Ulverston

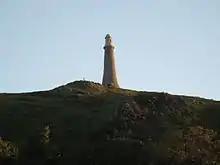
Hoad Hill and the Hoad Monument, a near replica of the third Eddystone Lighthouse

The name "Ulverston", first noted as "Ulurestun" in the Domesday Book of 1086, consists of an Old Norse personal name, "Úlfarr", or the Old English "Wulfhere", with the Old English "tūn", meaning farmstead or village. The personal names "Úlfarr" and "Wulfhere" both imply "wolf warrior" or "wolf army", which explains the presence of a wolf on the town's coat of arms. The loss of the initial W in "Wulfhere" can be linked to Scandinavian influence in the region. Locally, the town has traditionally been known as "Oostan". Other variants include "Oluestonam" (1127), and "Uluereston" (1189). The name was spelled "Ulverstone" until at least 1888.